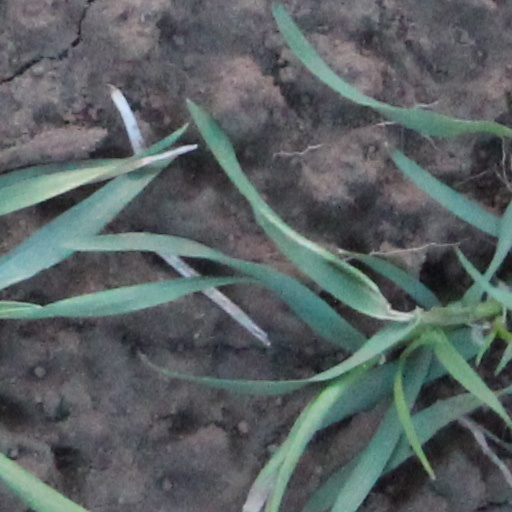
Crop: wheat